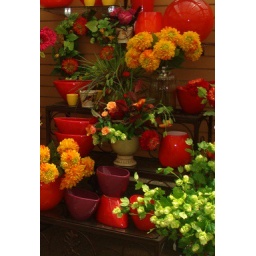
Red and yellow flowers in artistically stacked shiny red and yellow vases atop wrought iron tables.